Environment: real
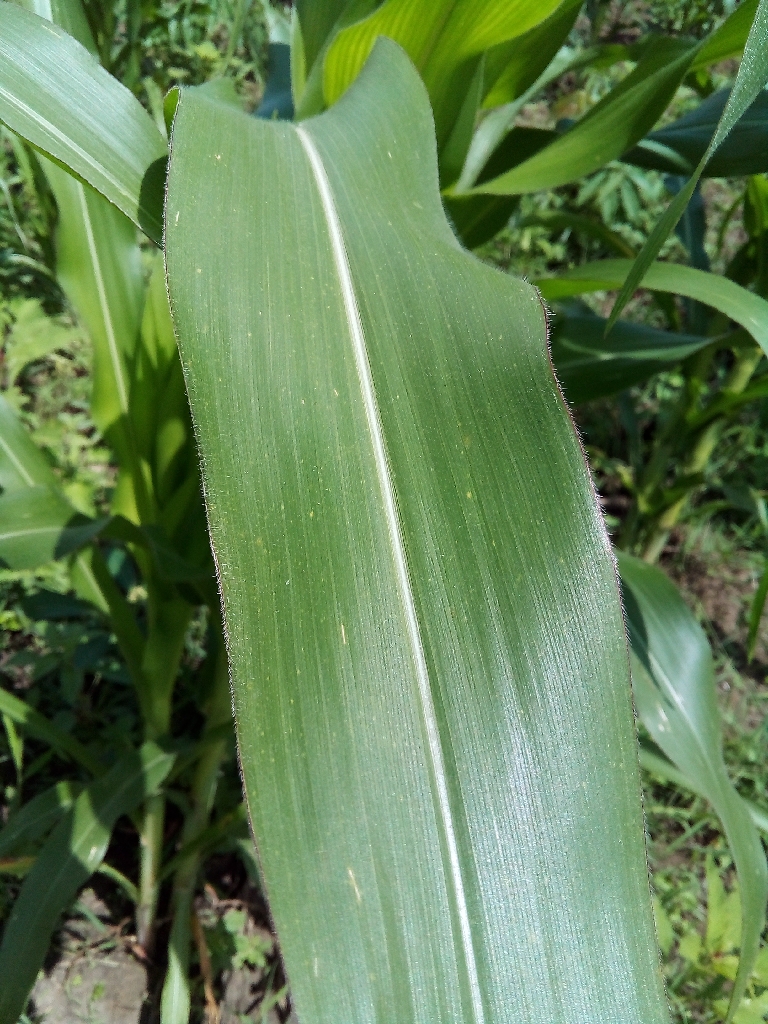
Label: healthy